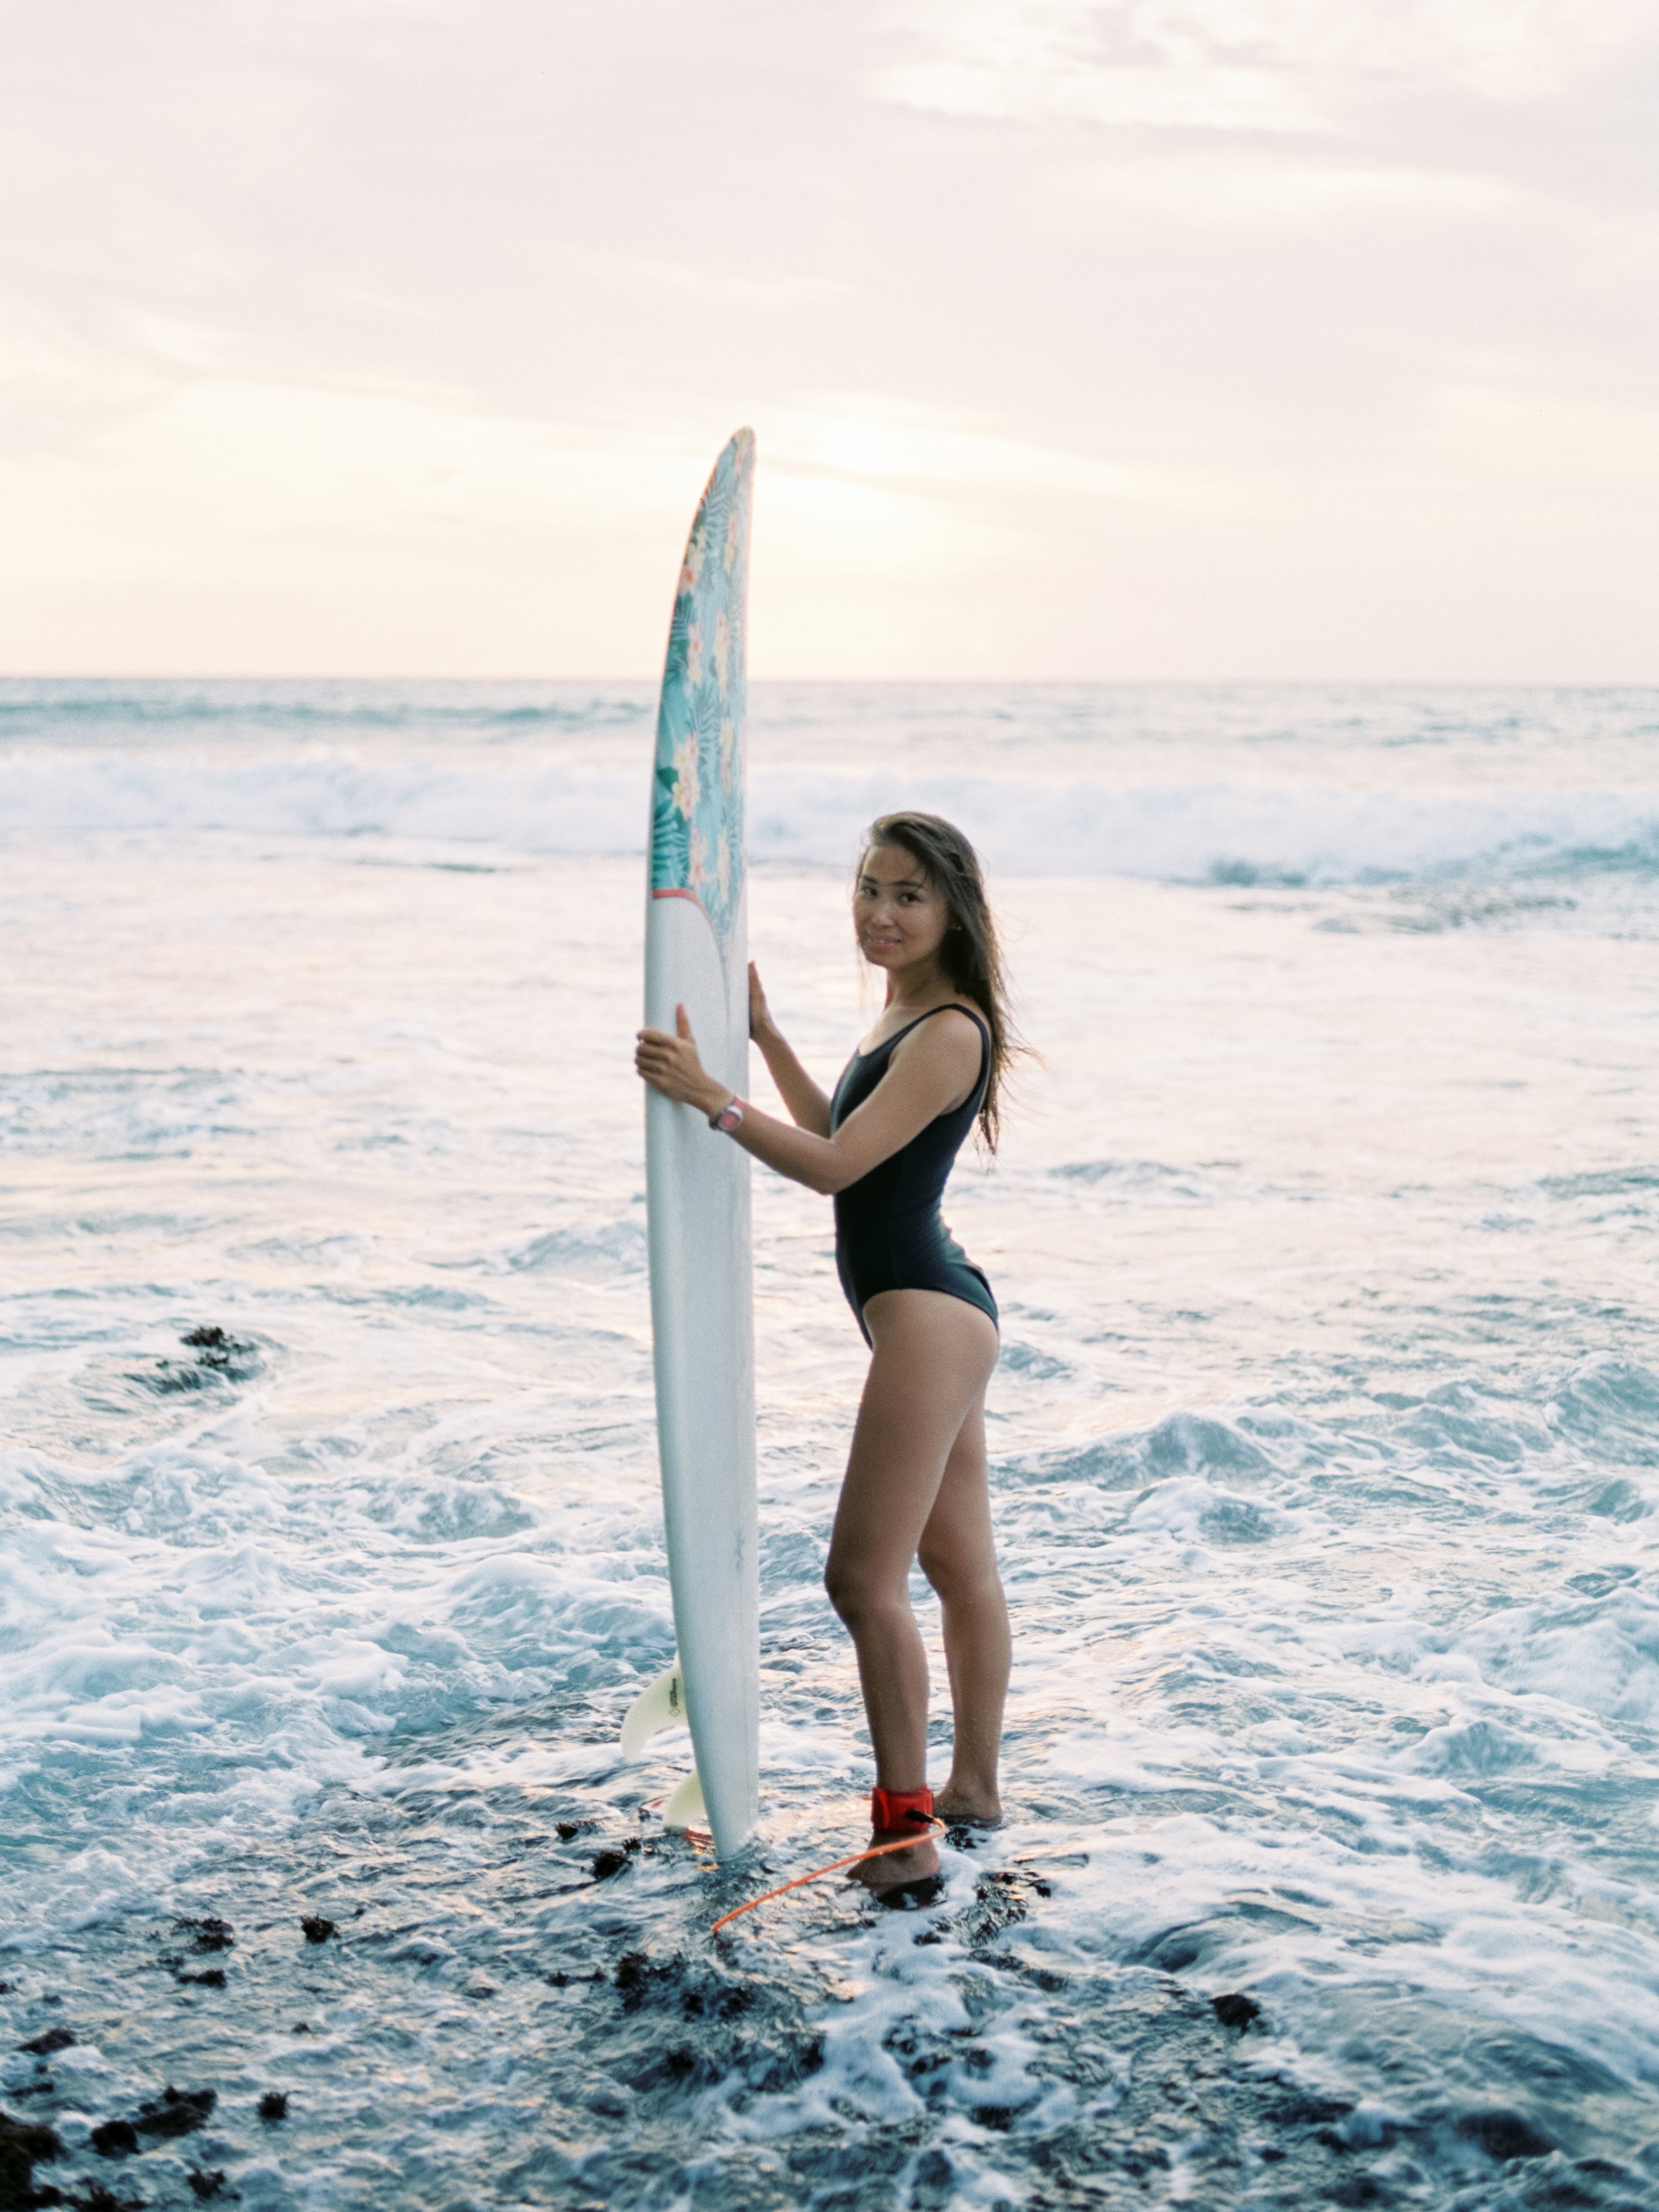
woman, swimming, water, sky, cloud, surfboard, sports equipment, People in nature, leg, surfing, flash photography, swimwear, happy, waist, thigh, beach, wind wave, lake, horizon, wind, fun, knee, leisure, personal protective equipment, long hair, human leg, Surfing Equipment, skimboarding, shore, barefoot, surfer hair, wave, coast, recreation, ocean, bikini, surface water sports, tide, water sport, sports, rock, boardsport, vacation, wetsuit, photo shoot, tourism, reflection, sea